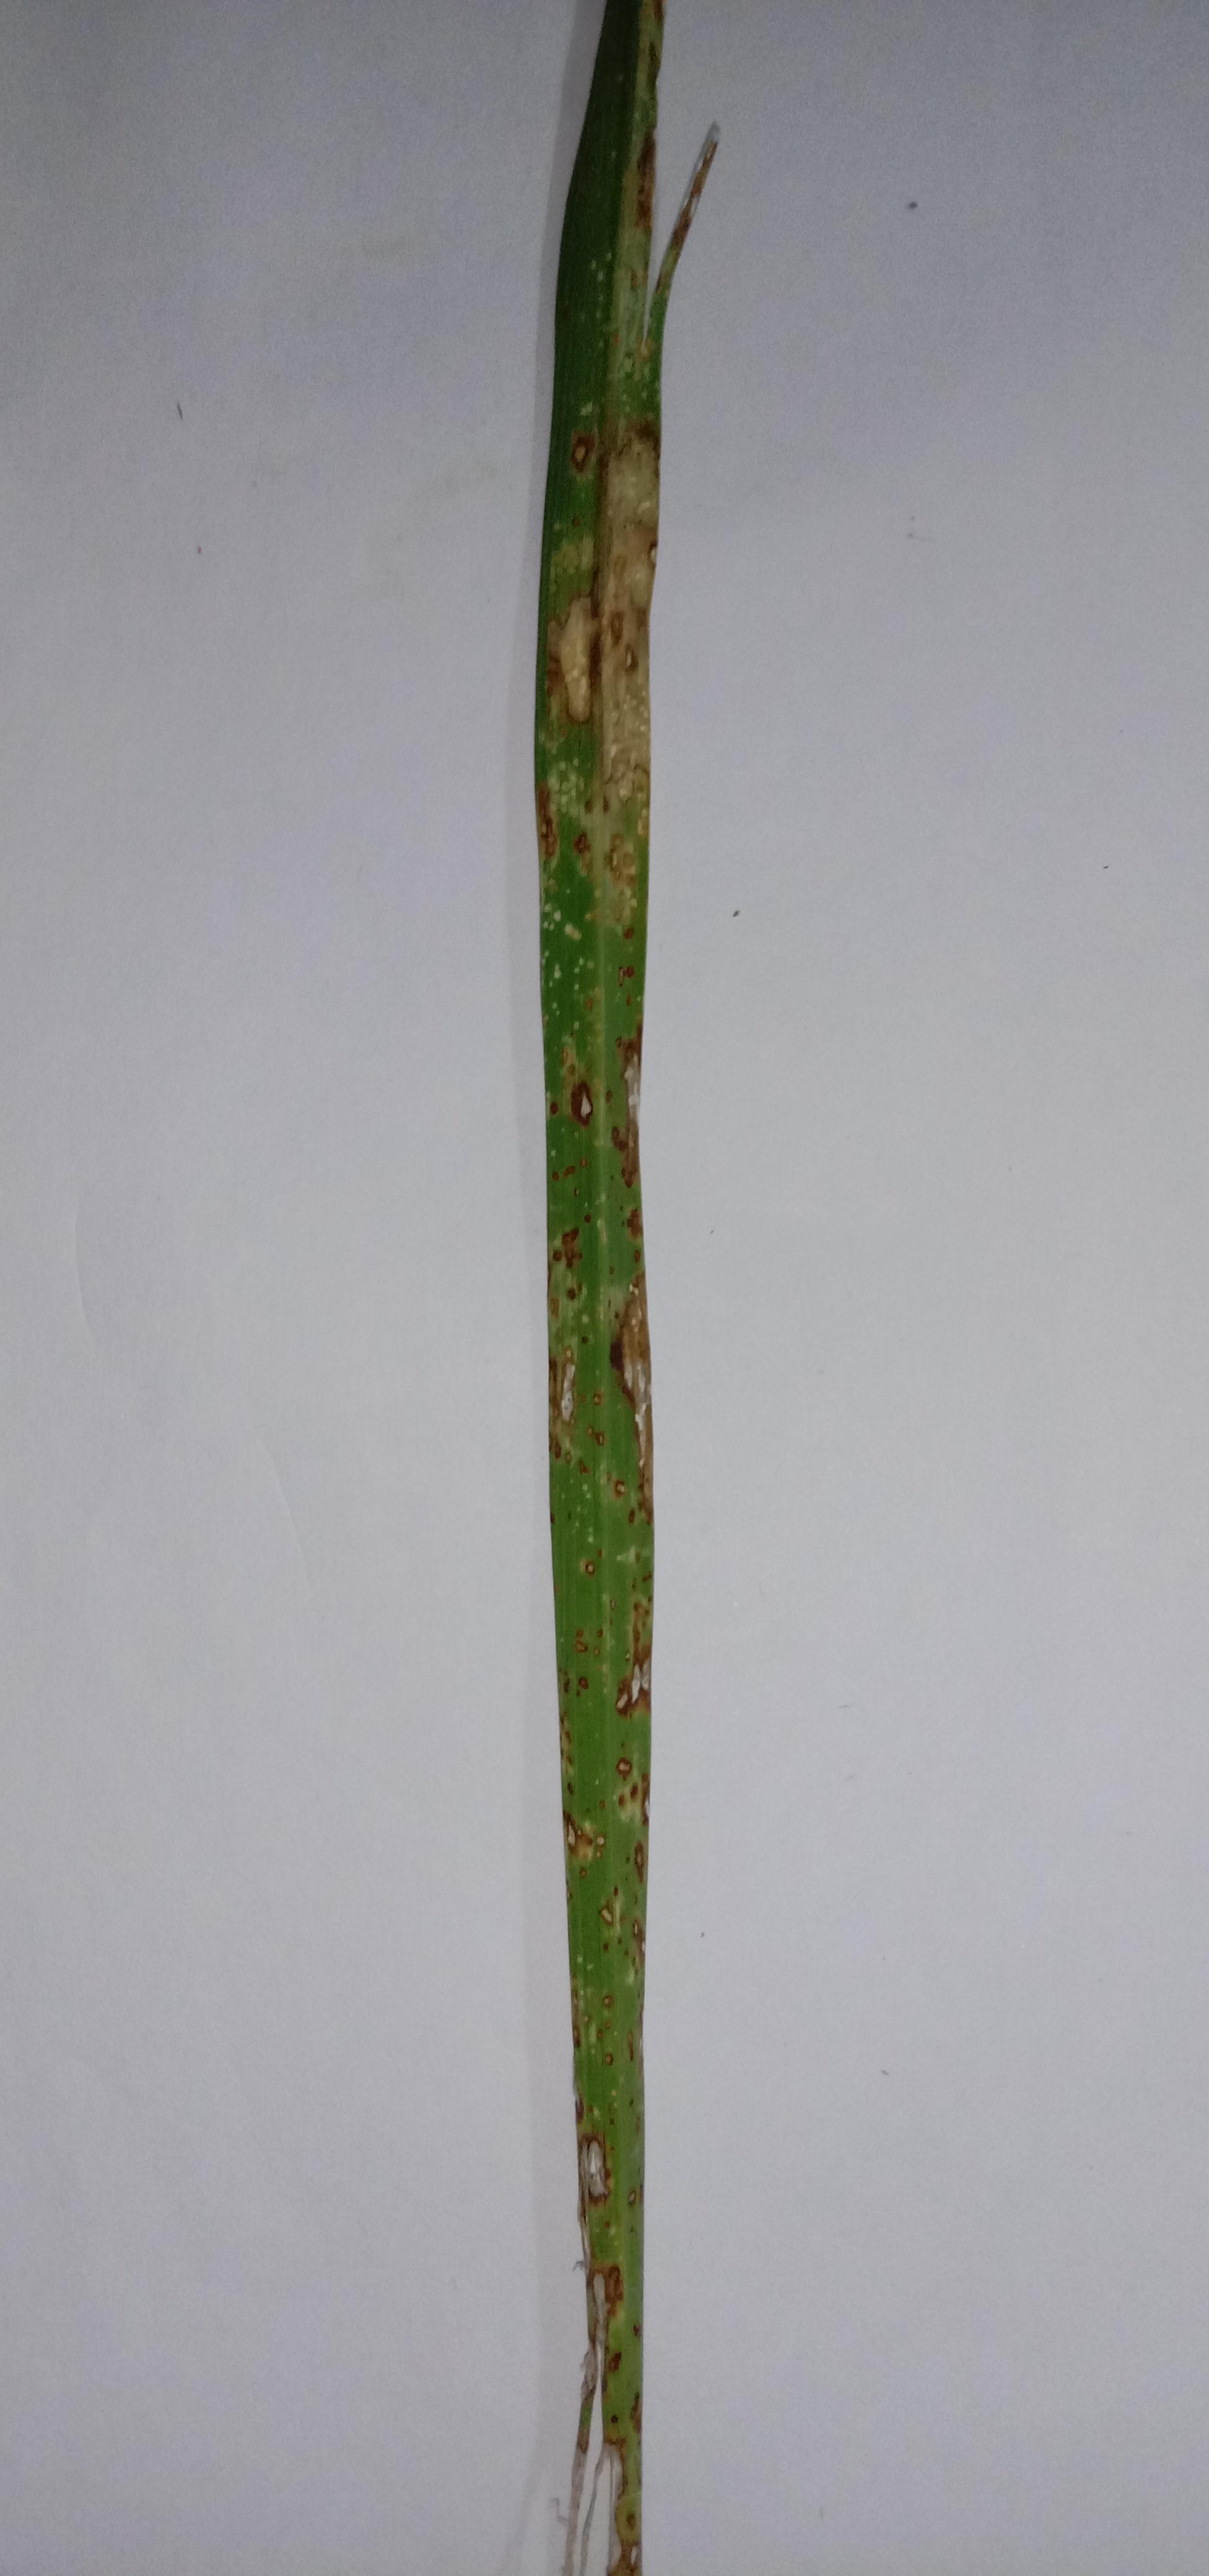
Label: Rice___Leaf_Blast